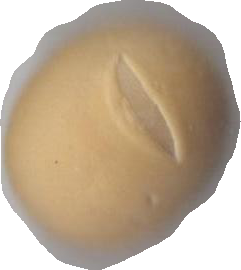
Variety: Dega